Leva del biberón

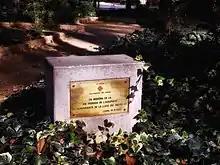
Lleida. – Commemorative plaque of the XXII meeting of the Quinta del Biberón.

The "leva del Biberón" (also known as the "quinta del Biberón", the "Baby Bottle Levy" in English) was the name given to the levies of 1938 and 1939 throughout the territory that republican Spain still controlled during the last years of the Spanish Civil War, with boys aged from 14 to 18. Mobilized by order of the President of the Second Spanish Republic, Manuel Azaña, at the end of April 1938. At that time, Franco's troops had attacked Lleida, Gandesa, Balaguer, Tremp and Camarasa and were taking control of the last points of republican resistance in Catalonia.